Pan Am Flight 845

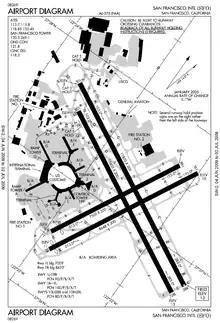
Modern San Francisco airport diagram showing runway layout (in 1971 runway 28R was more than shorter)

Flight 845's crew had planned and calculated its takeoff for runway 28L but discovered only after pushback that this runway had been closed hours earlier for maintenance, and that the first of runway 01R, the preferential runway at that time, had also been closed. After consulting with Pan Am flight dispatchers and the control tower, the crew decided to take off from runway 01R, shorter than 28L, with less favorable wind conditions.